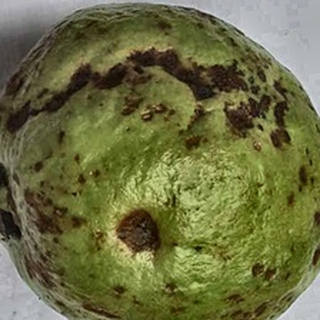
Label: guava_anthracnose